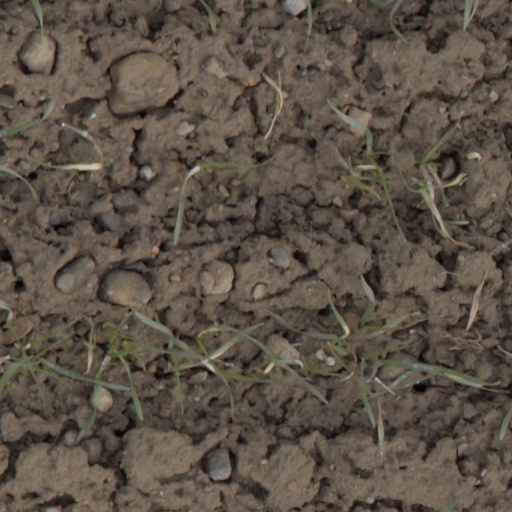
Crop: wheat